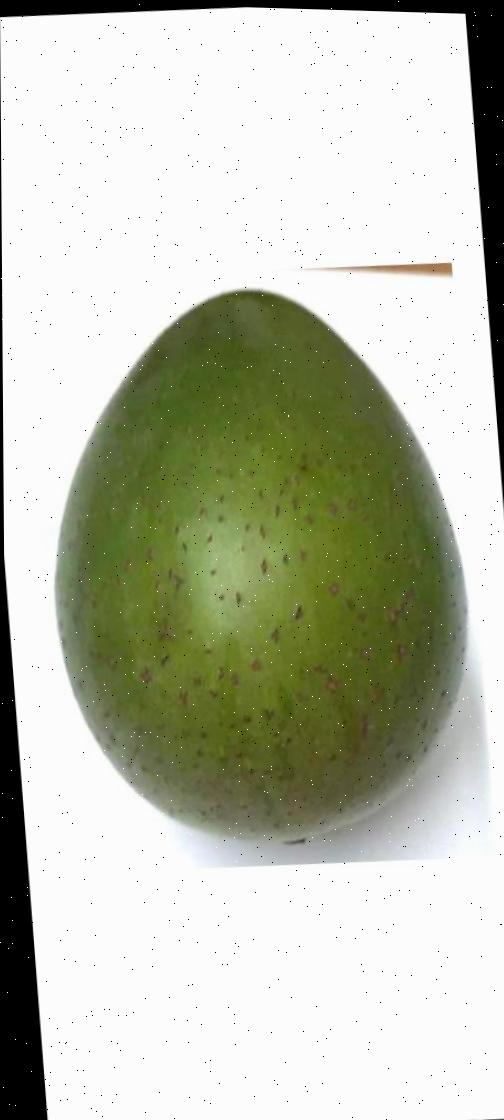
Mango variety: Ashshina Zhinuk